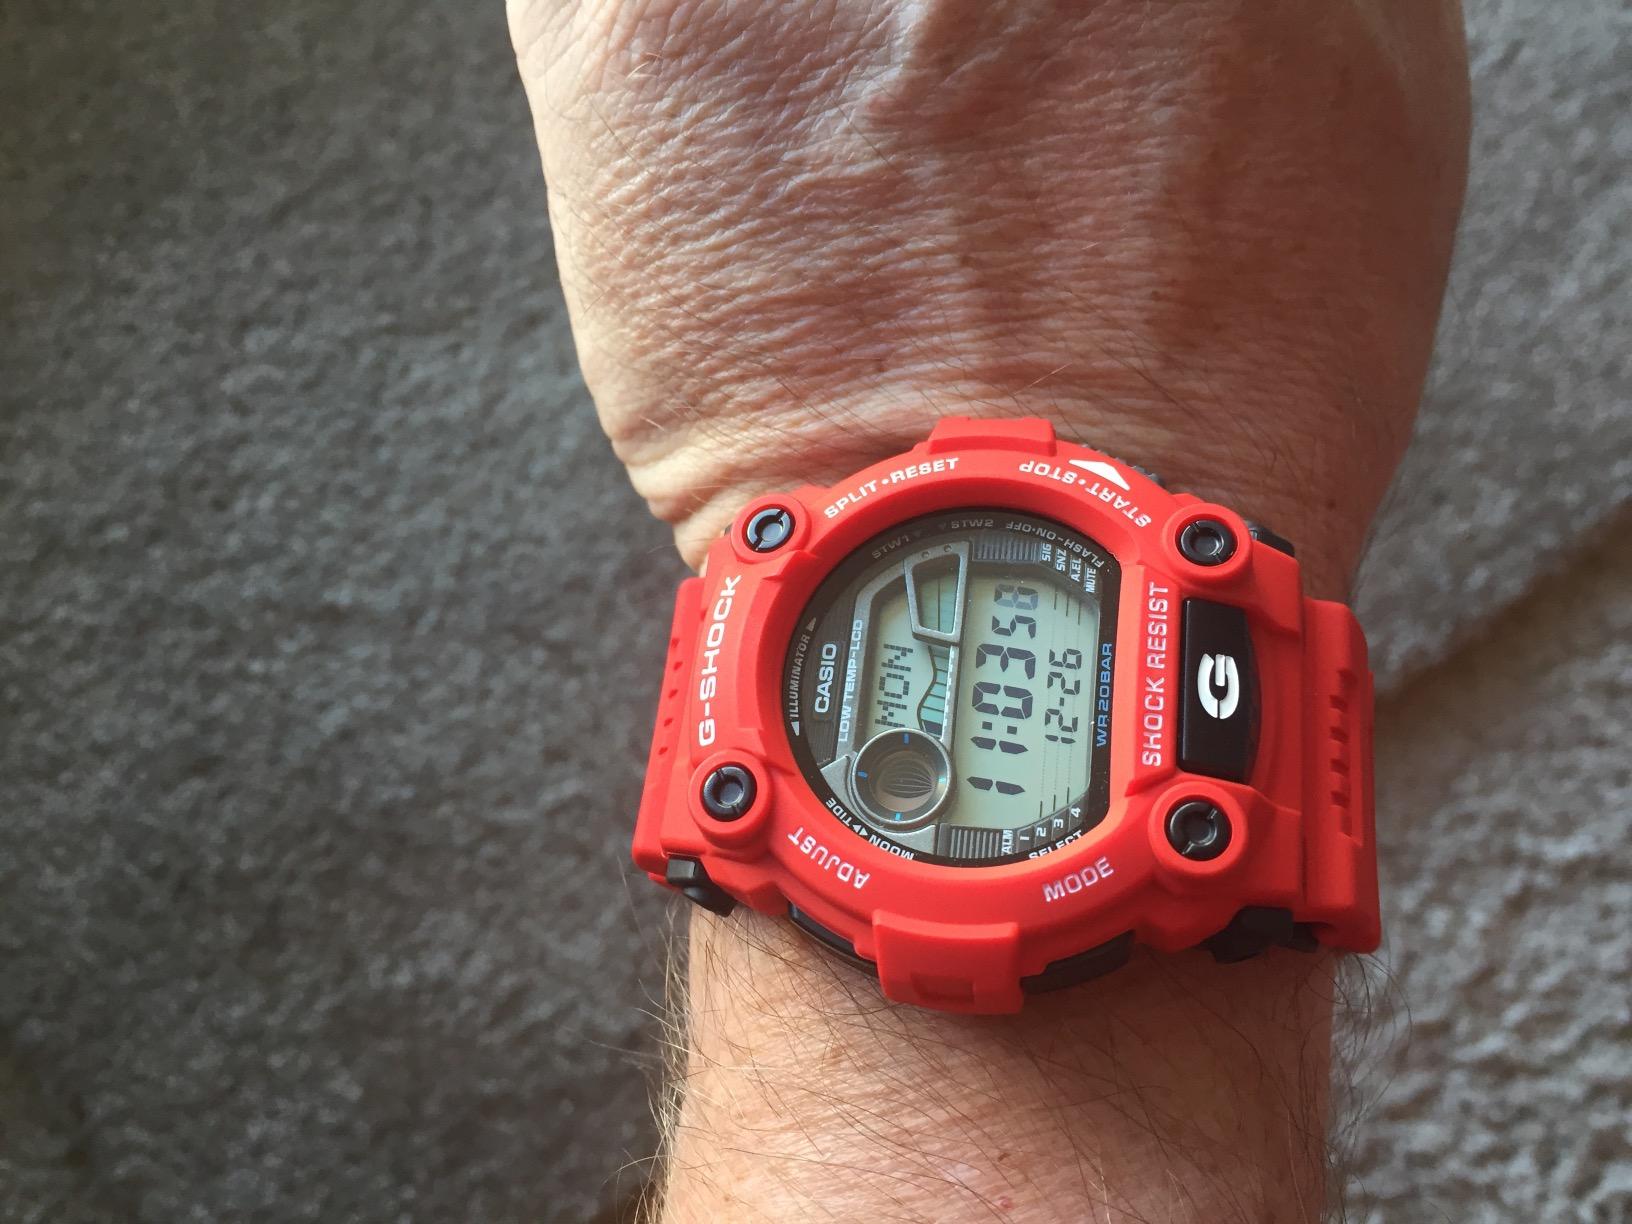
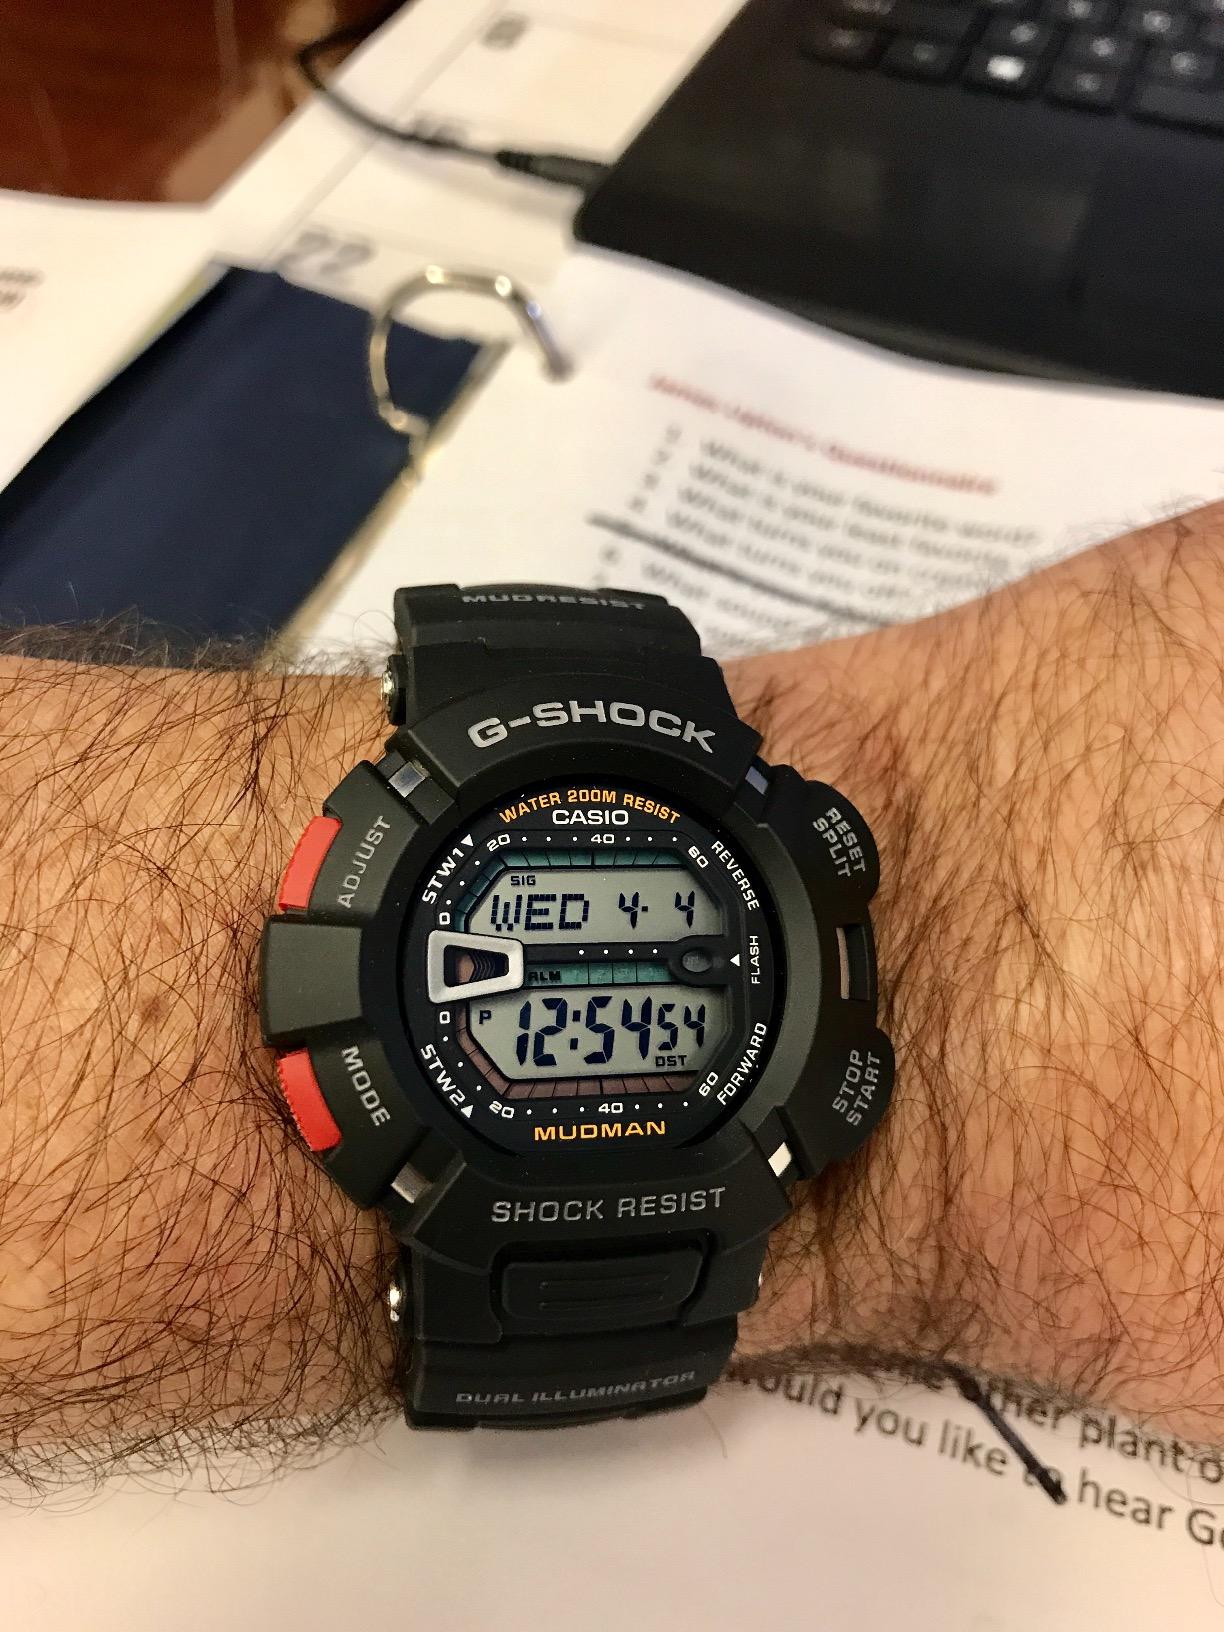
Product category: accessories_watch
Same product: no